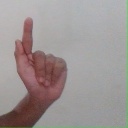
अक्षर: ळ